Dane County Regional Airport

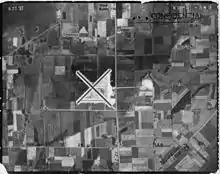
The airport during construction, June 1937

The airport was renamed Truax Field and activated as a U.S. Army Air Corps airfield in June 1942 during World War II. During the war, it was used by the Army Air Corps Eastern Technical Training Center, a major school operating at Truax AAF for training radio operators and mechanics, and the airport later expanded to training in radar operations, control tower operations, and other communications fields for the Army Airways Communication Service. A unit established in 1943 trained radio operators and mechanics on B-29 Superfortress communications equipment. The host unit on the airfield was the 334th (later 3508th) Army Air Corps Base Unit. On September 17, 1945, the airfield's mission was changed to that of a separation center and it was closed as an active AAF airfield on November 30, 1945.